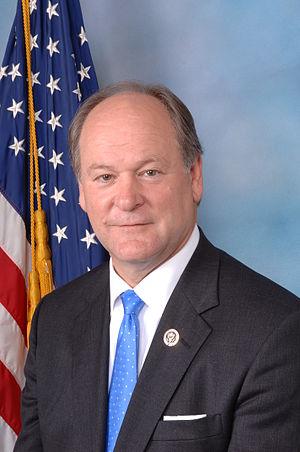
Bobby Neal Bright Sr. est un homme politique américain né le 21 juillet 1952 à Midland City. Sous les couleurs du Parti démocrate, il est élu maire de Montgomery puis représentant des États-Unis. En 2018, il rejoint le Parti républicain pour retrouver son ancien siège au Congrès.